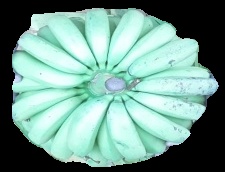
Variety: pachbale
Grade: grade2